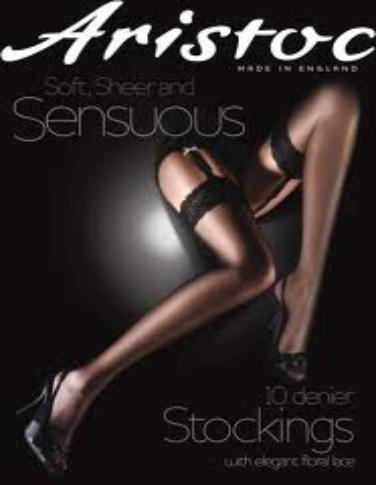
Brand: Aristoc
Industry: Clothes